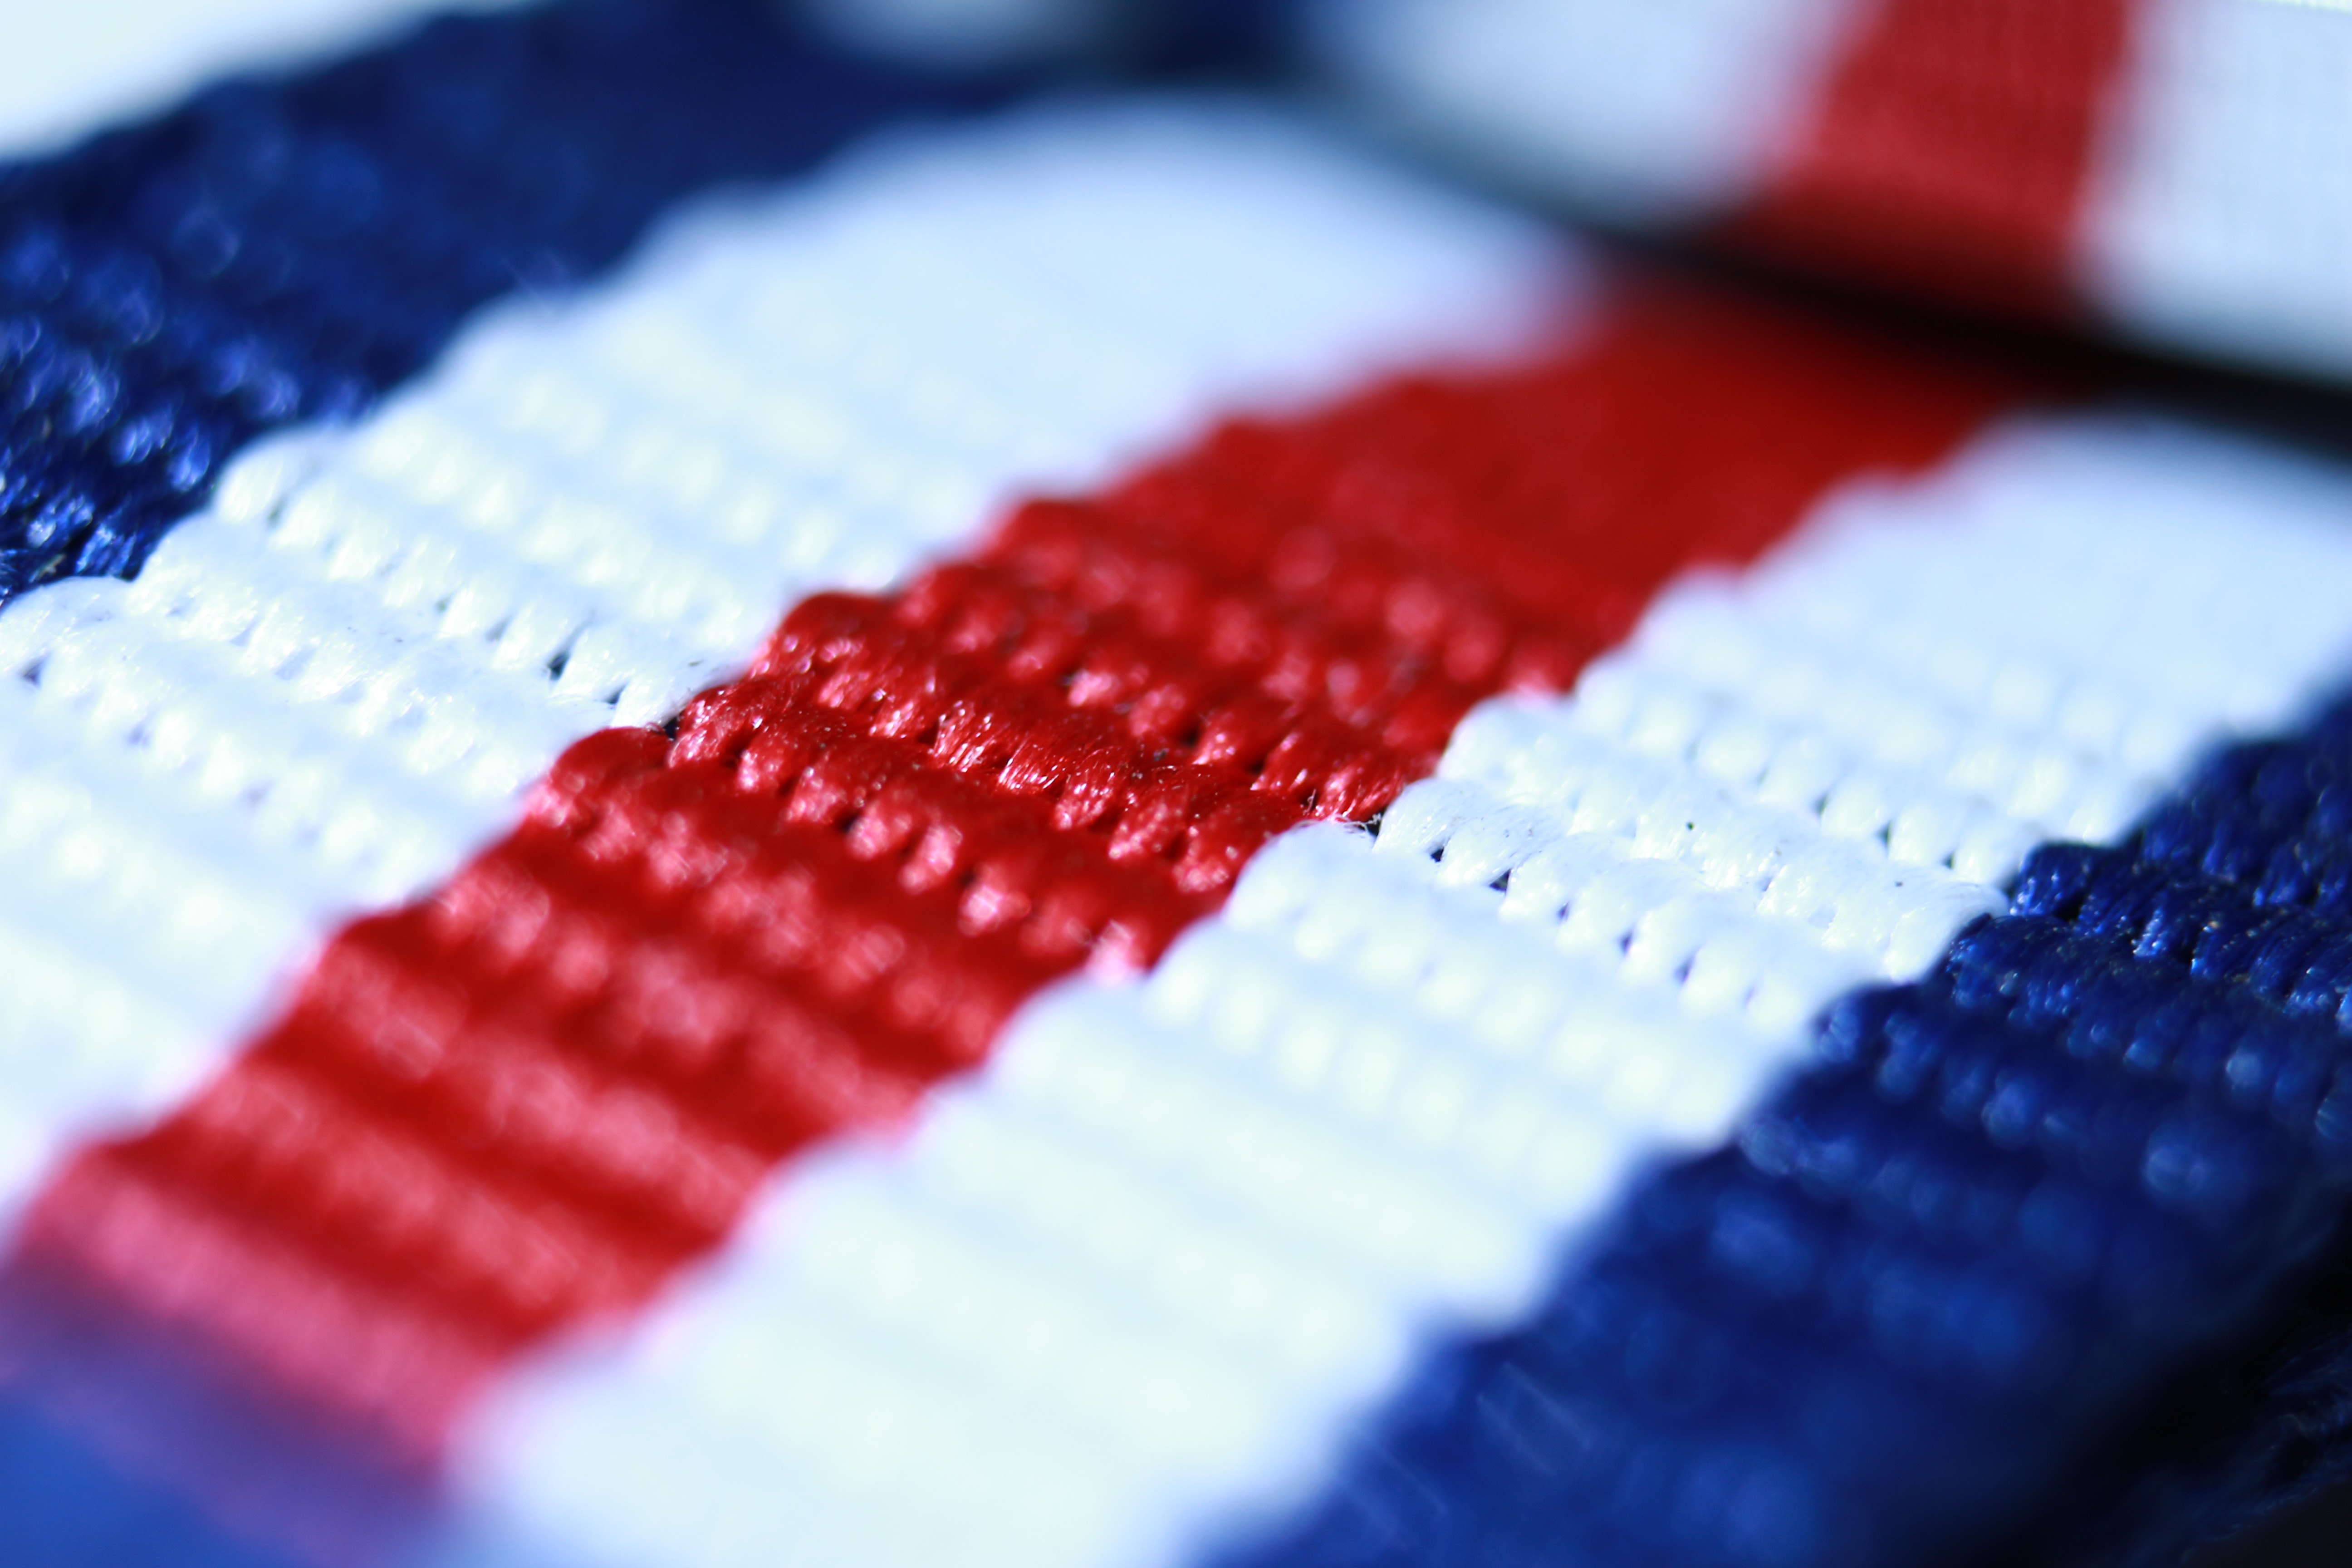
blue, red, close up, font, textile, Colorfulness, flag, photography, electric blue, pattern, cross stitch